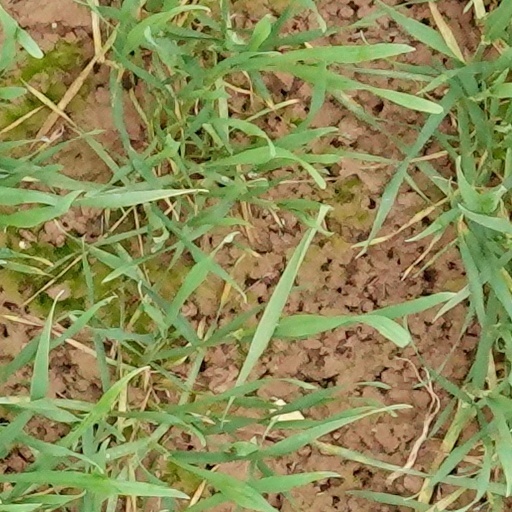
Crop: wheat